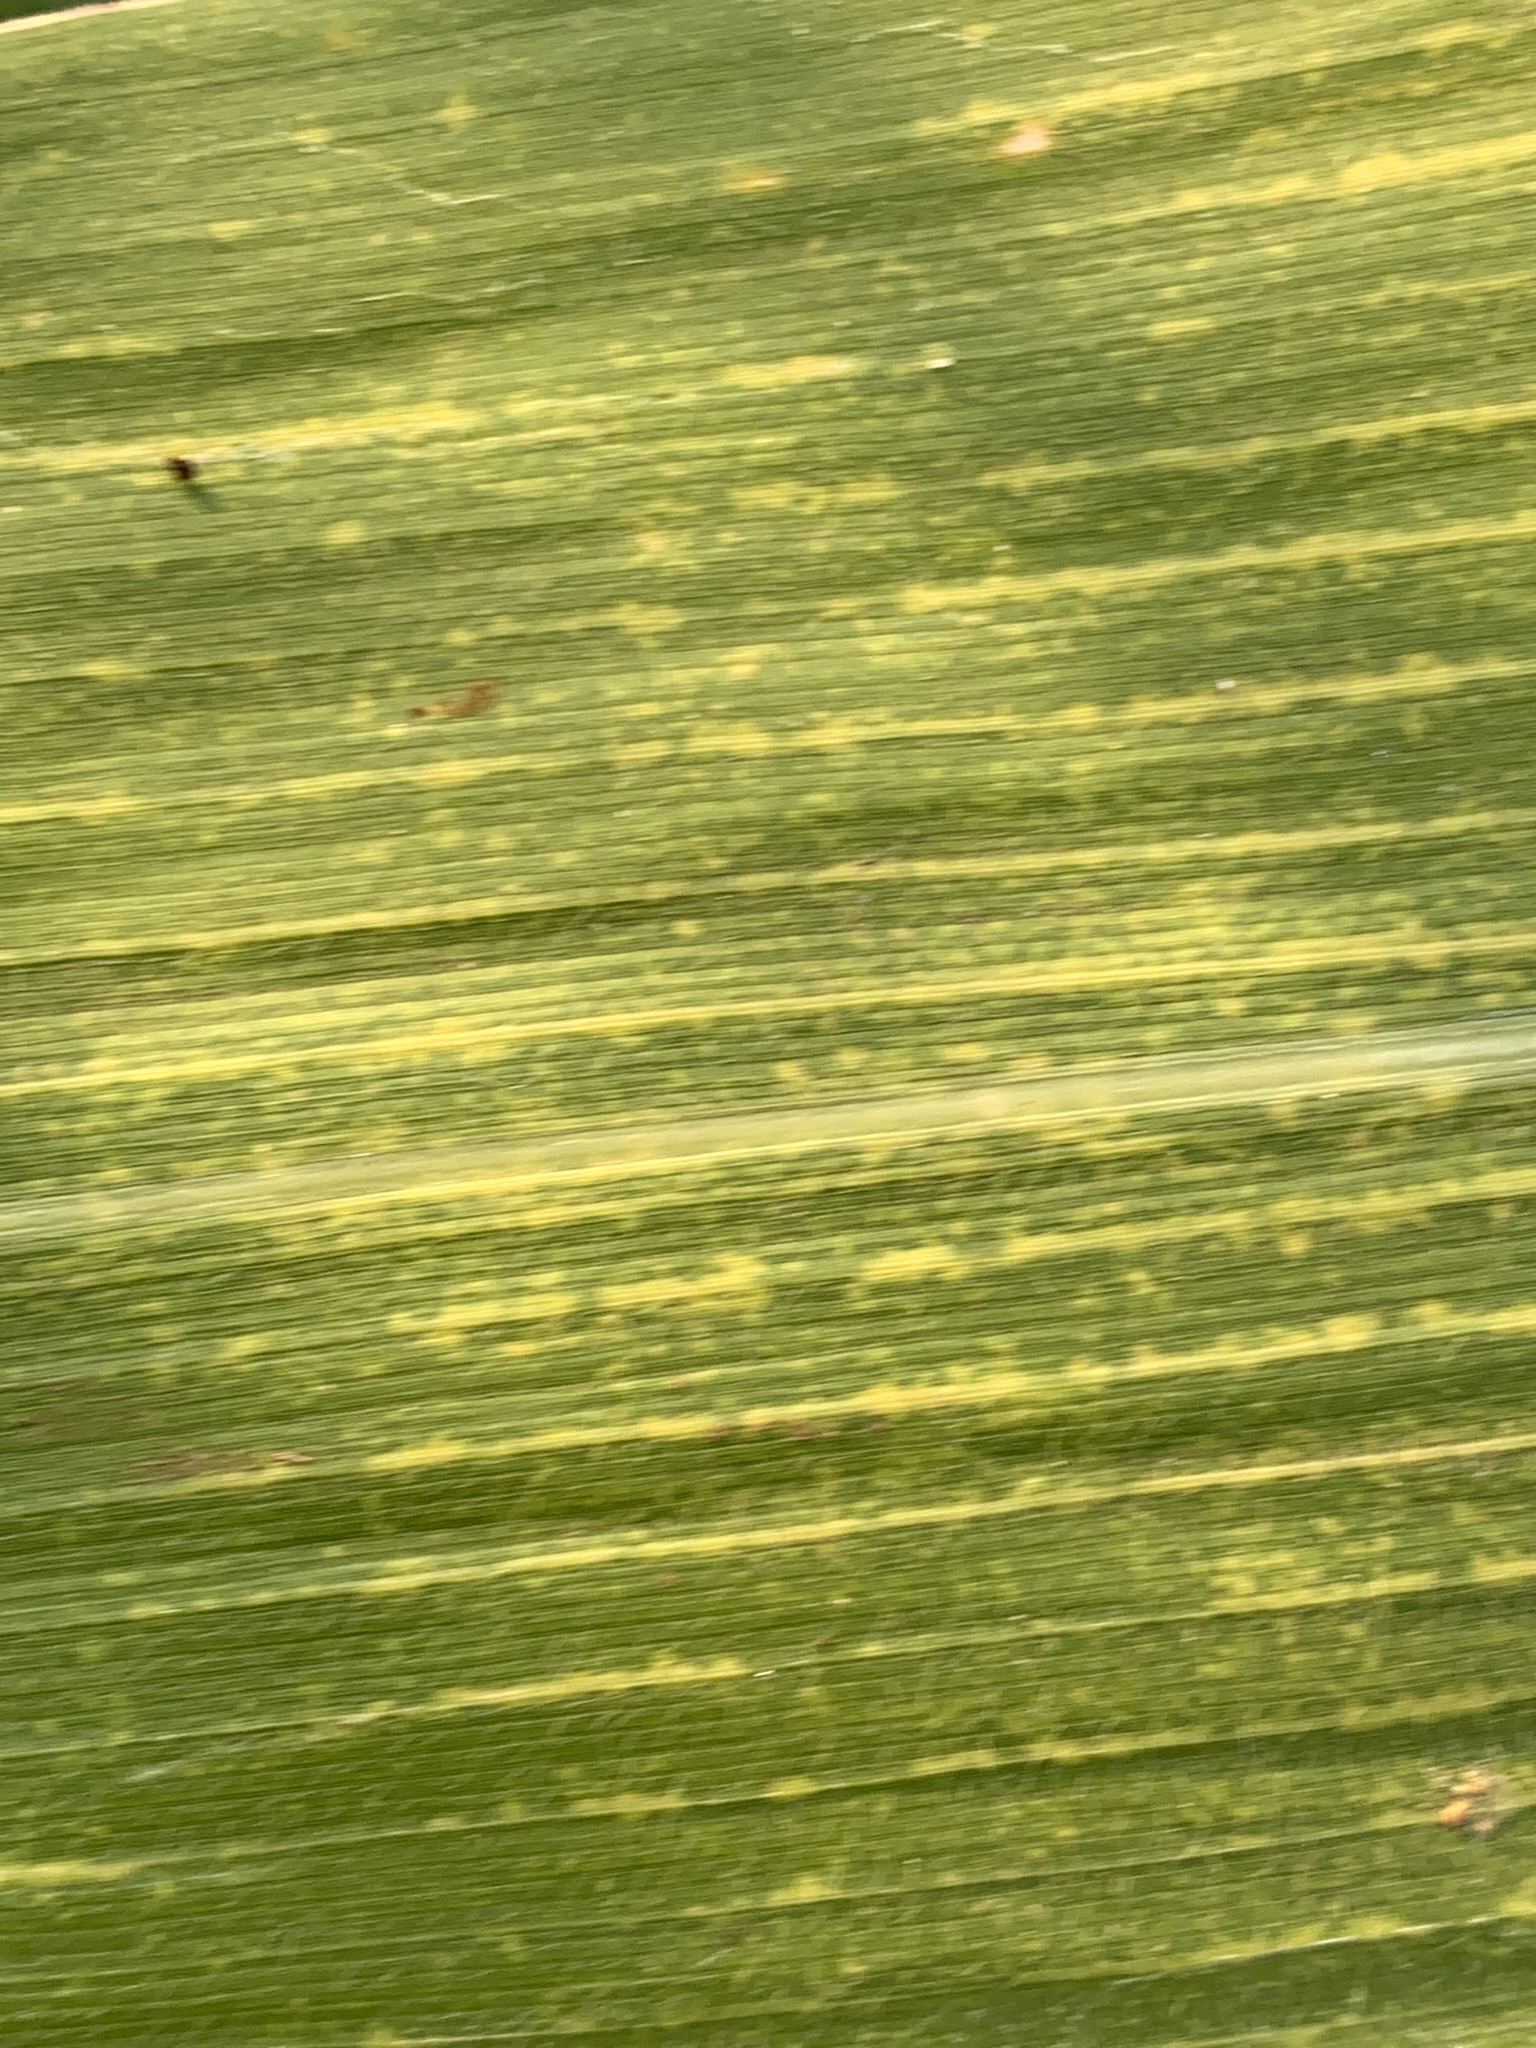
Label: MLN